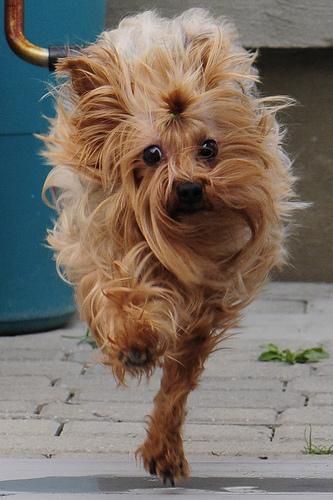
Breed: yorkshire terrier